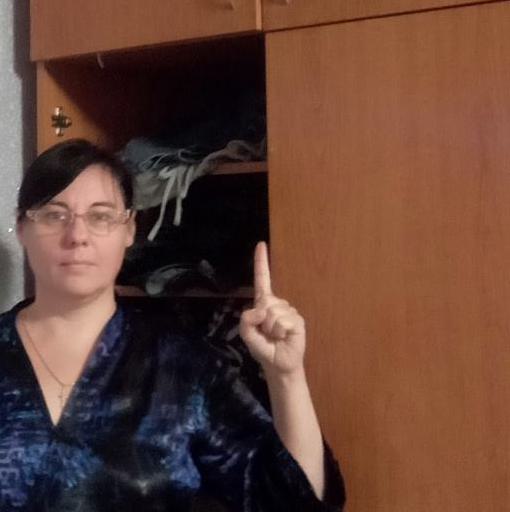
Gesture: one